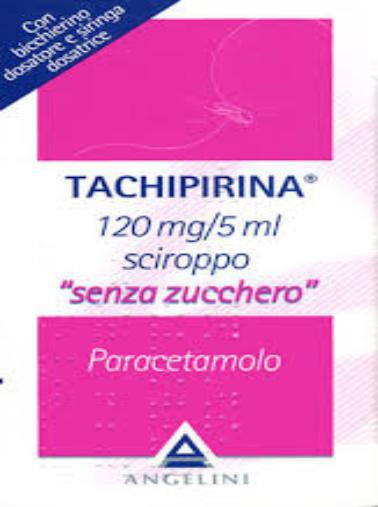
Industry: Medical